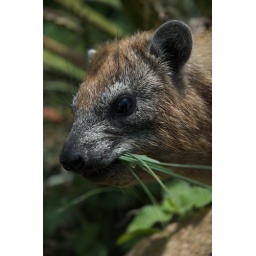
A surprisingly cute animal closely related to elephants. You'll find them living on rocky outcroppings in the Serengeti.